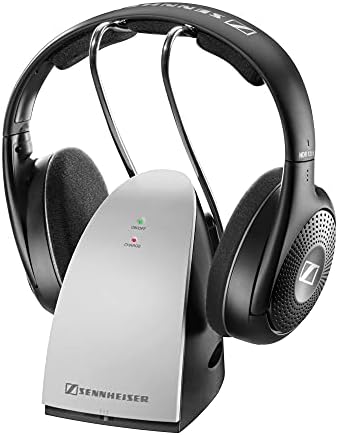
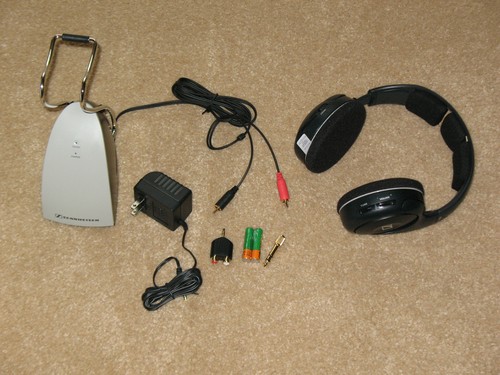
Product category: headphones
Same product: yes